Cinema of France

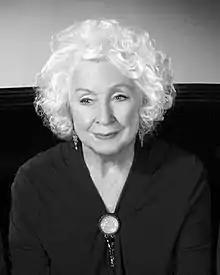
Danielle Darrieux (pictured in 2008) was a French centenarian, who had one of the longest careers in French cinema, spanning eight decades

During this period, French commercial film also made a name for itself. Immensely popular French comedies with Louis de Funès topped the French box office. The war comedy "La Grande Vadrouille" (1966), from Gérard Oury with Bourvil, de Funès and Terry-Thomas, was the most successful film in French theaters for more than 30 years. Another example was "La Folie des grandeurs" with Yves Montand. French cinema also was the birthplace for many subgenres of the crime film, most notably the modern caper film, starting with 1955's "Rififi" by American-born director Jules Dassin and followed by a large number of serious, noirish heist dramas as well as playful caper comedies throughout the sixties, and the "polar," a typical French blend of film noir and detective fiction.